Pennsylvania Route 546

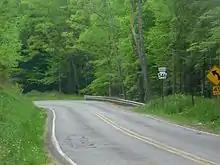
PA 546 heading south from the state line

PA 546 begins at an intersection with PA 346 in the community of Duke Center. The highway, known locally as Oil Valley Road, progresses to the northeast, intersecting with a short connector back to PA 346 (SR 9112). Duke Center is small and PA 546 runs along the center of the community. The community and PA 546 run along the base of the mountain. PA 546 parallels the Knapp Creek, and after an intersecting with Galespie Hollow Road, the highway leaves Duke Center.